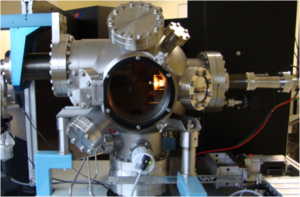
appareillage
L'ablation laser pulsé est une méthode de dépôt en couches minces utilisant un laser de très forte puissance. Elle permet de facilement produire divers alliages binaires.